List of non-marine molluscs of the Czech Republic

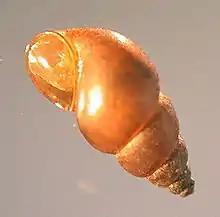
The introduced freshwater gastropod "Potamopyrgus antipodarum"

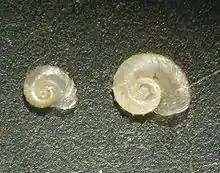
"Gyraulus crista"

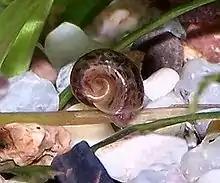
"Planorbarius corneus"

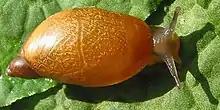
"Succinea putris"

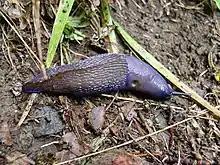
"Bielzia coerulans"

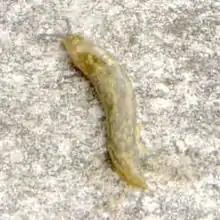
"Limacus flavus"

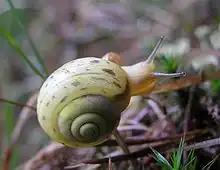
"Fruticicola fruticum"

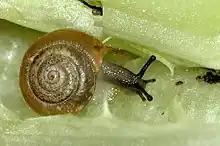
"Trochulus hispidus"

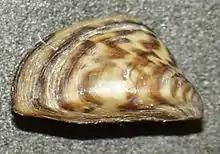
"Dreissena polymorpha"

These species do not live in the wild or are not recorded in the wild yet, but they live in greenhouses and similar biotopes, as "hothouse alien" species.